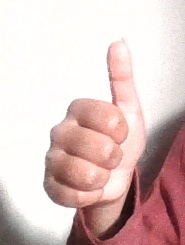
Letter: aleff